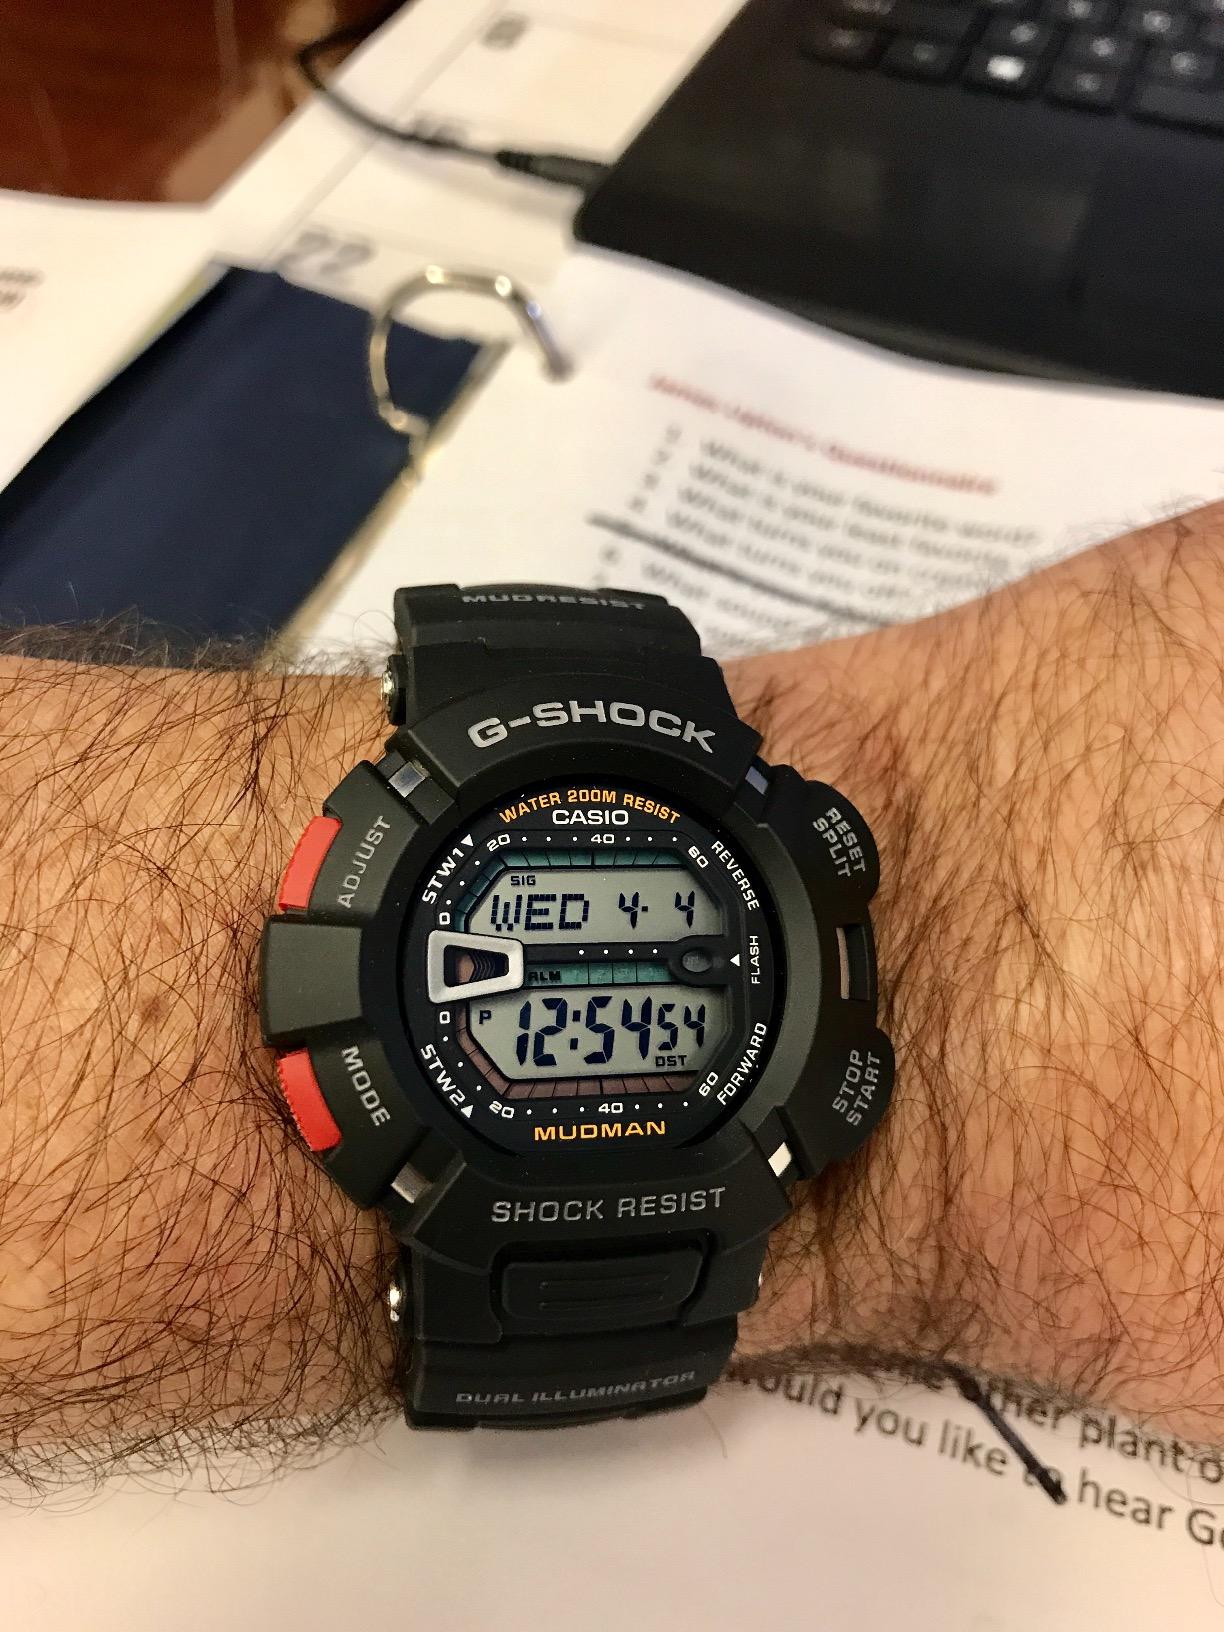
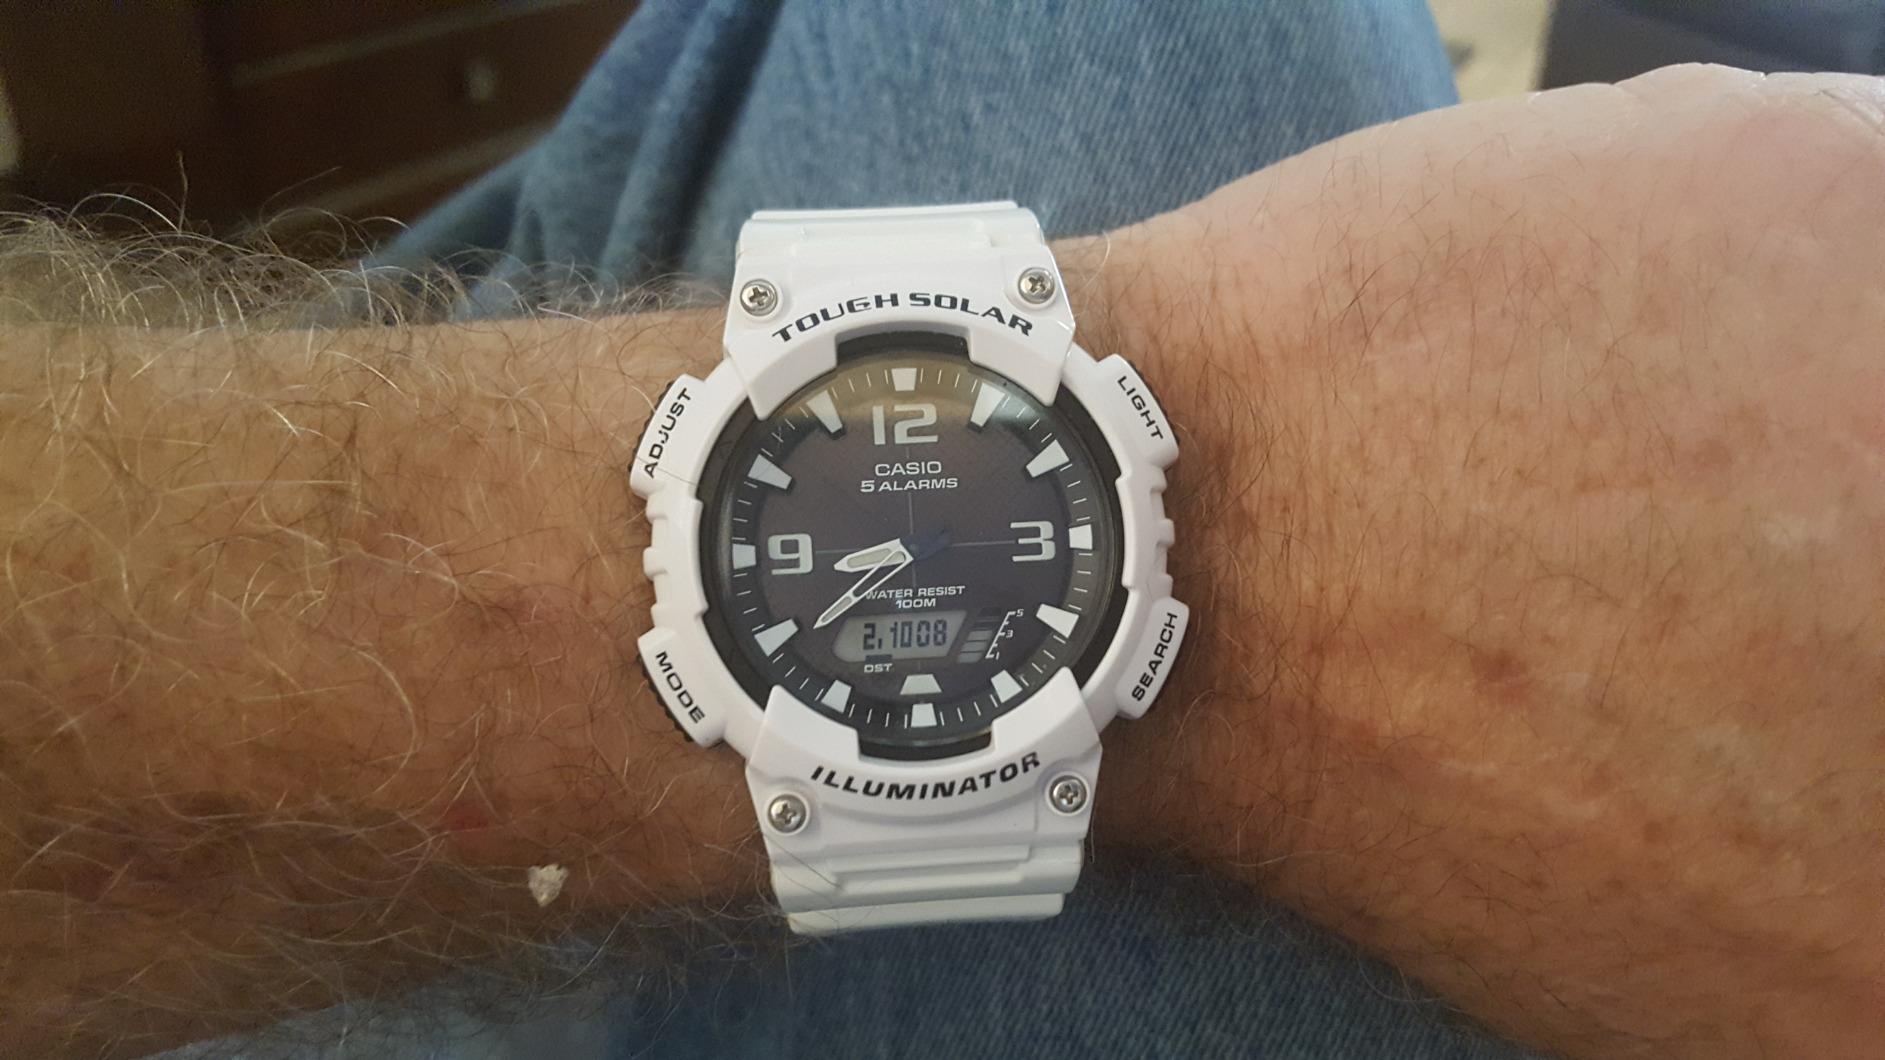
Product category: accessories_watch
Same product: no